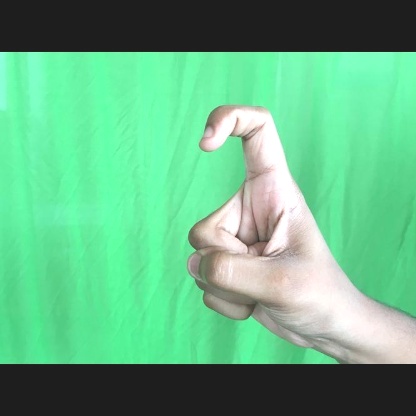
Mudra: Tamarachudam